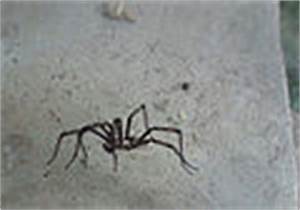
Label: ragno